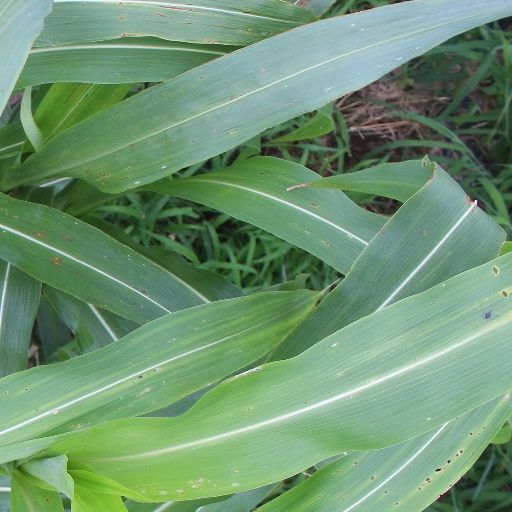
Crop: sorghum